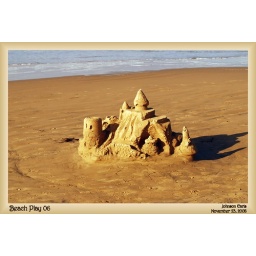
A sand castle built by some early risers on Pismo Beach. Pismo Beach, California, 23 November 2008.